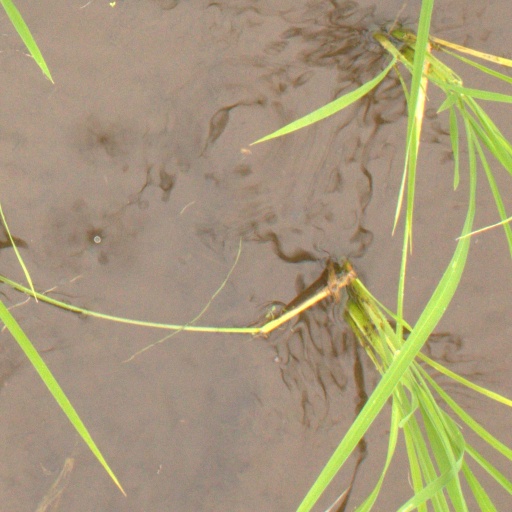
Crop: rice